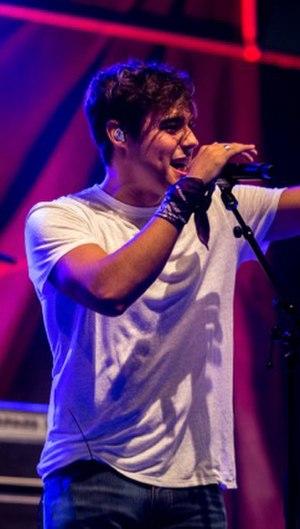
Jorge Blanco Güereña, né le 19 décembre 1991 à Guadalajara, est un acteur, danseur et chanteur mexicain. Il est surtout connu pour jouer de 2012 à 2015 le rôle de León Vargas dans la série télévisée de Disney Channel Violetta.